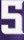
Number: 5